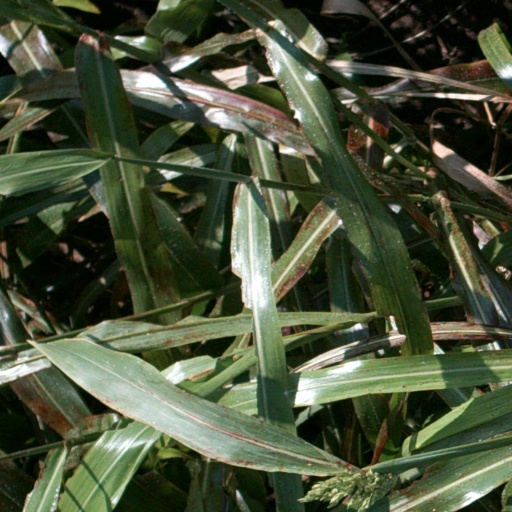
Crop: sorghum